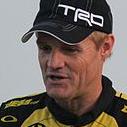
Age: 50